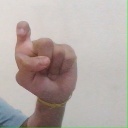
अक्षर: इ